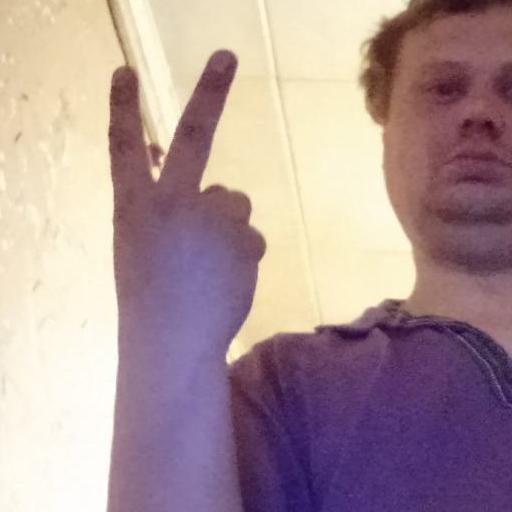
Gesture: peace_inverted